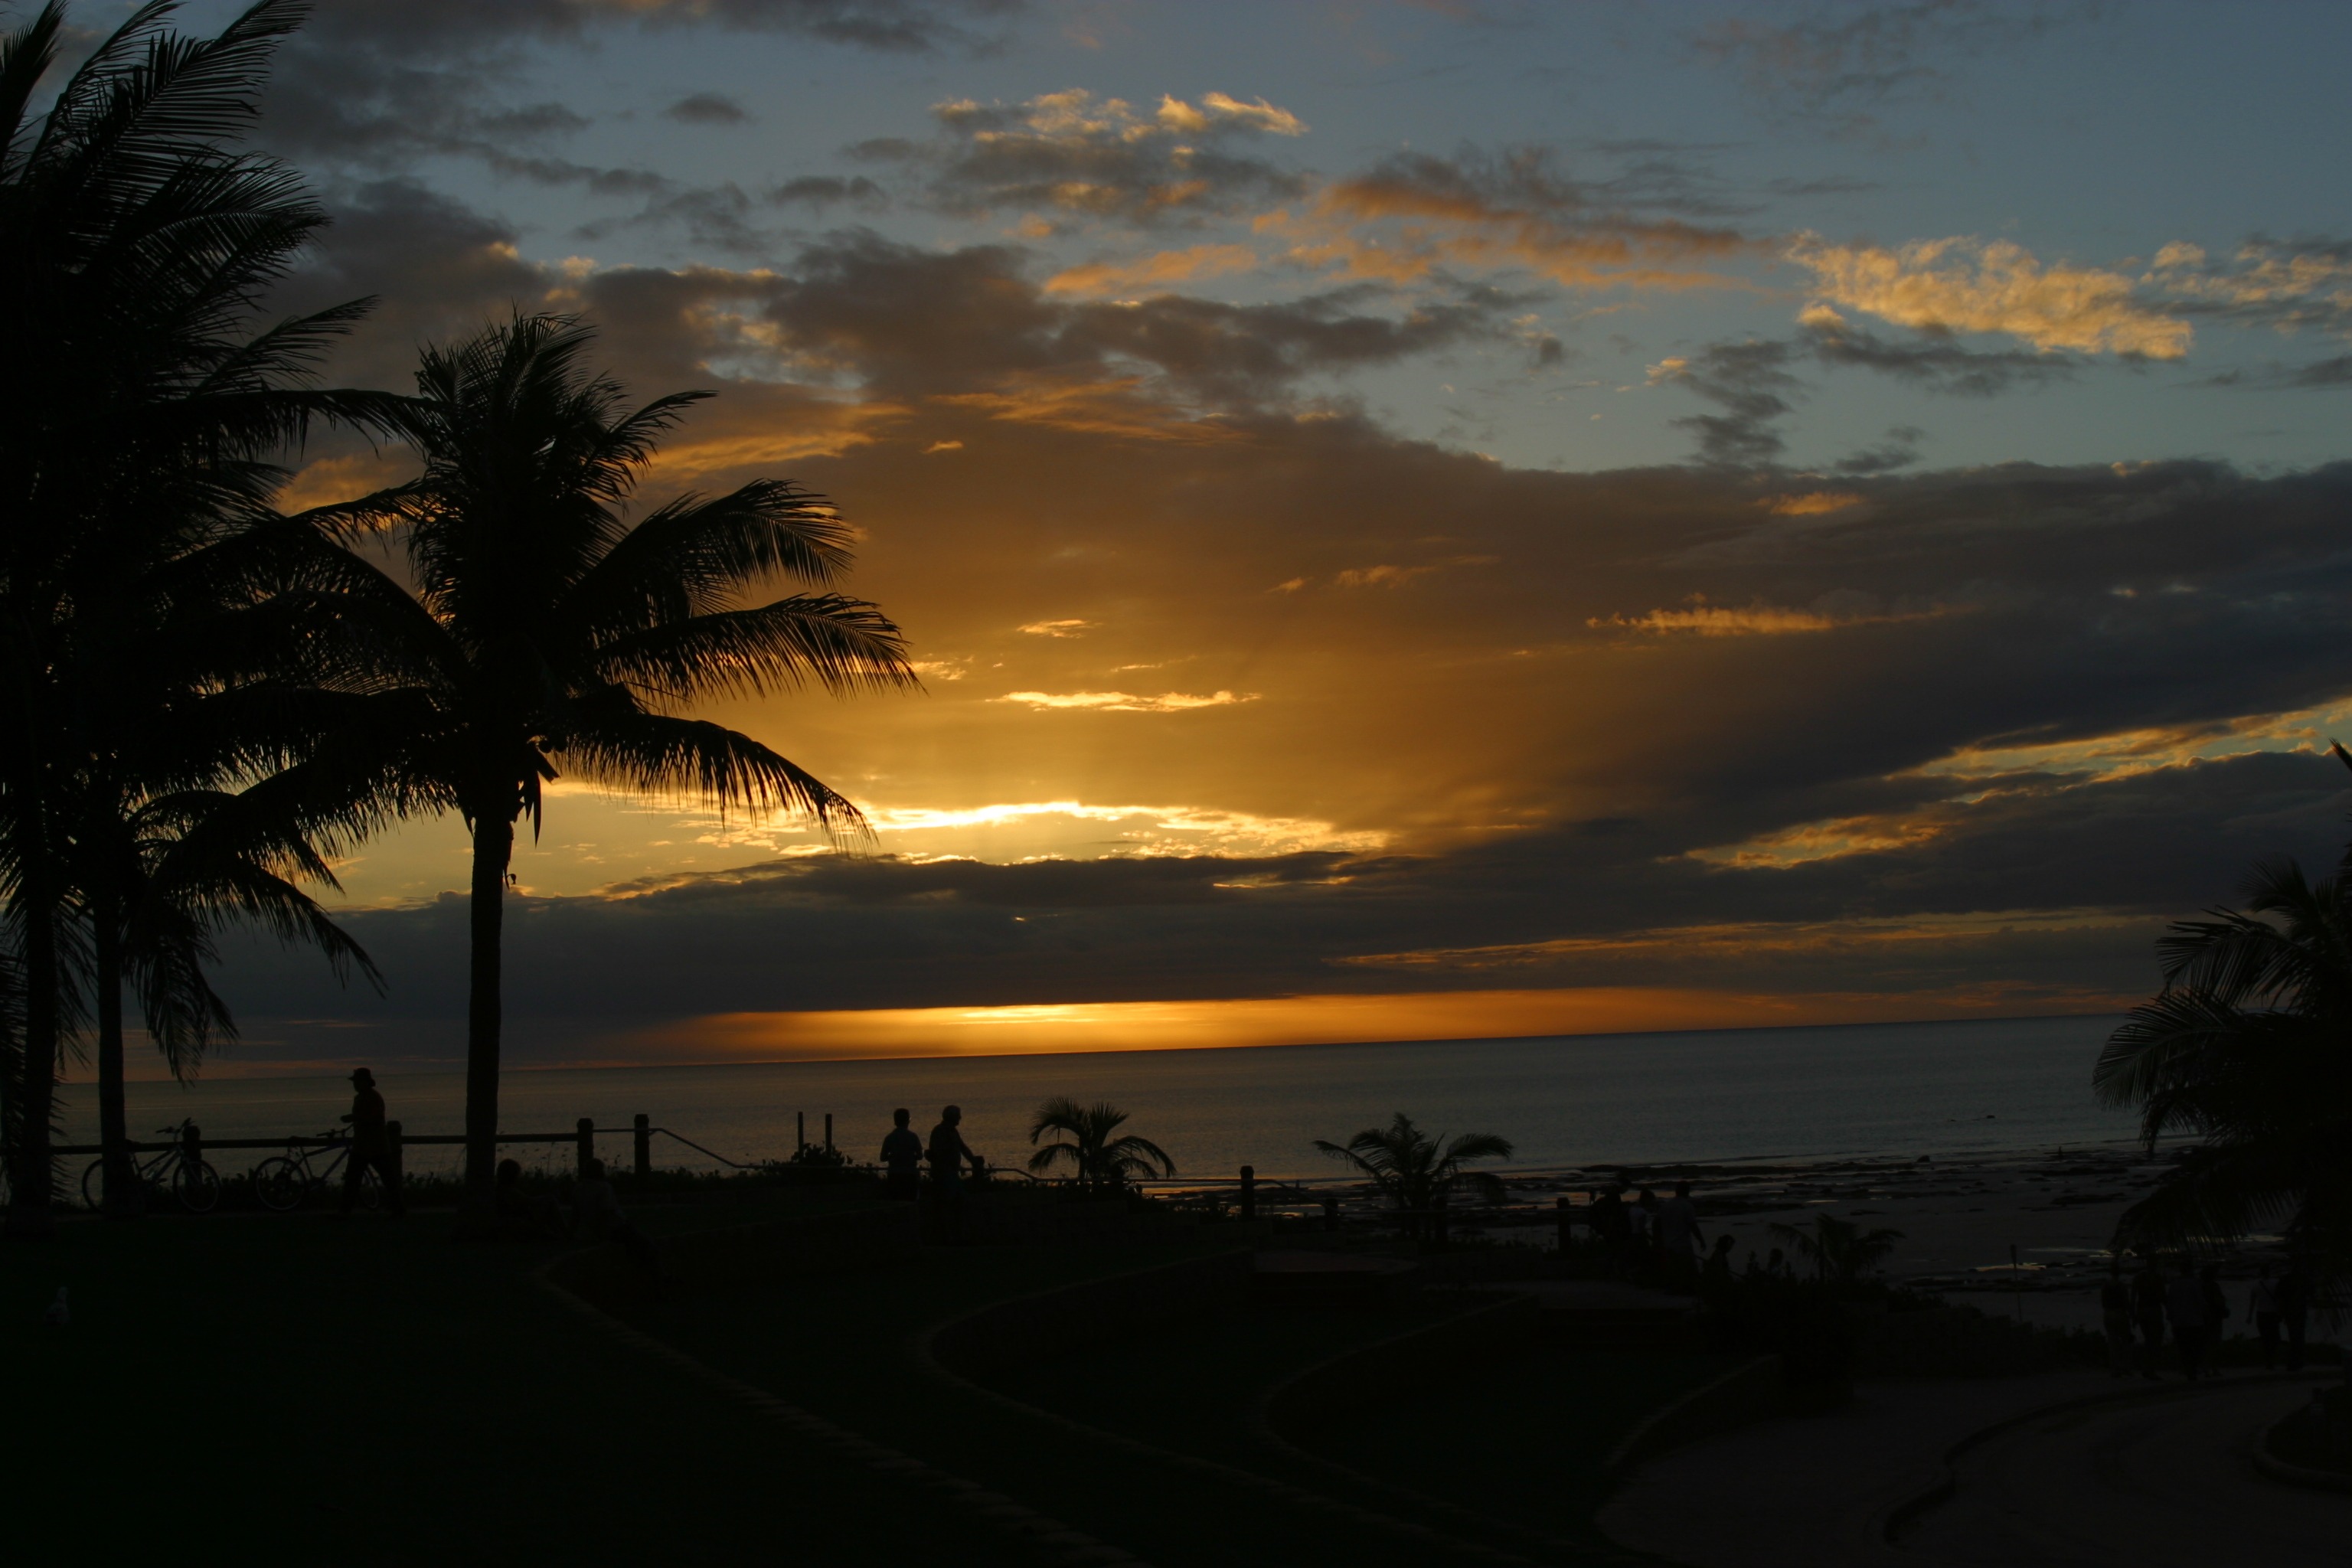
beach, sea, coast, ocean, horizon, cloud, sky, sun, sunrise, sunset, sunlight, morning, dawn, atmosphere, dusk, evening, australia, palm trees, afterglow, broome, atmospheric phenomenon